Owen Stanley

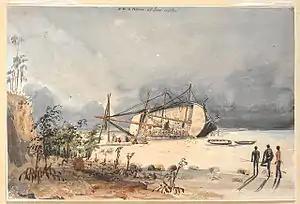
at low water, Port Essington, Northern Territory, 1840 painting by Owen Stanley

Stanley was born in Alderley, Cheshire, the son of Edward Stanley, rector of Alderley and later Bishop of Norwich. A brother was Arthur Penrhyn Stanley and his sister Mary Stanley.